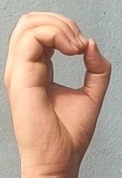
ASL sign: O